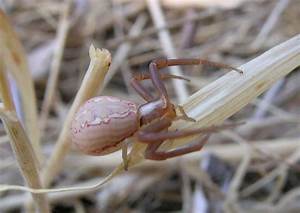
Label: spider